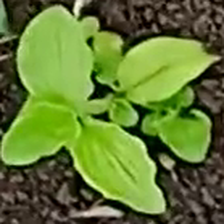
Weed species: Kena_(Commplina_benghalensio)